Slow science

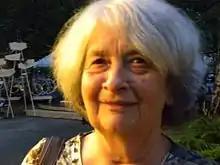
Isabelle Stengers, Belgian philosopher key to advancing slow scientific practice

The development of slow science is traced back to “publish or perish”, first noted by Clarence Marsh Case in 1923. Slow science, differently from publish or perish, acts as a critique of the concept. Slow science contributions have narrowed down the publish or perish culture into the scientific field. Slow science attributes many of its key principles to publish or perish, and is considered to be the way in which scientists can support a movement for change. Since the rise in prevalence of the term slow science in the 21st century, the two terms have been used as opposites by academics and journalists alike.